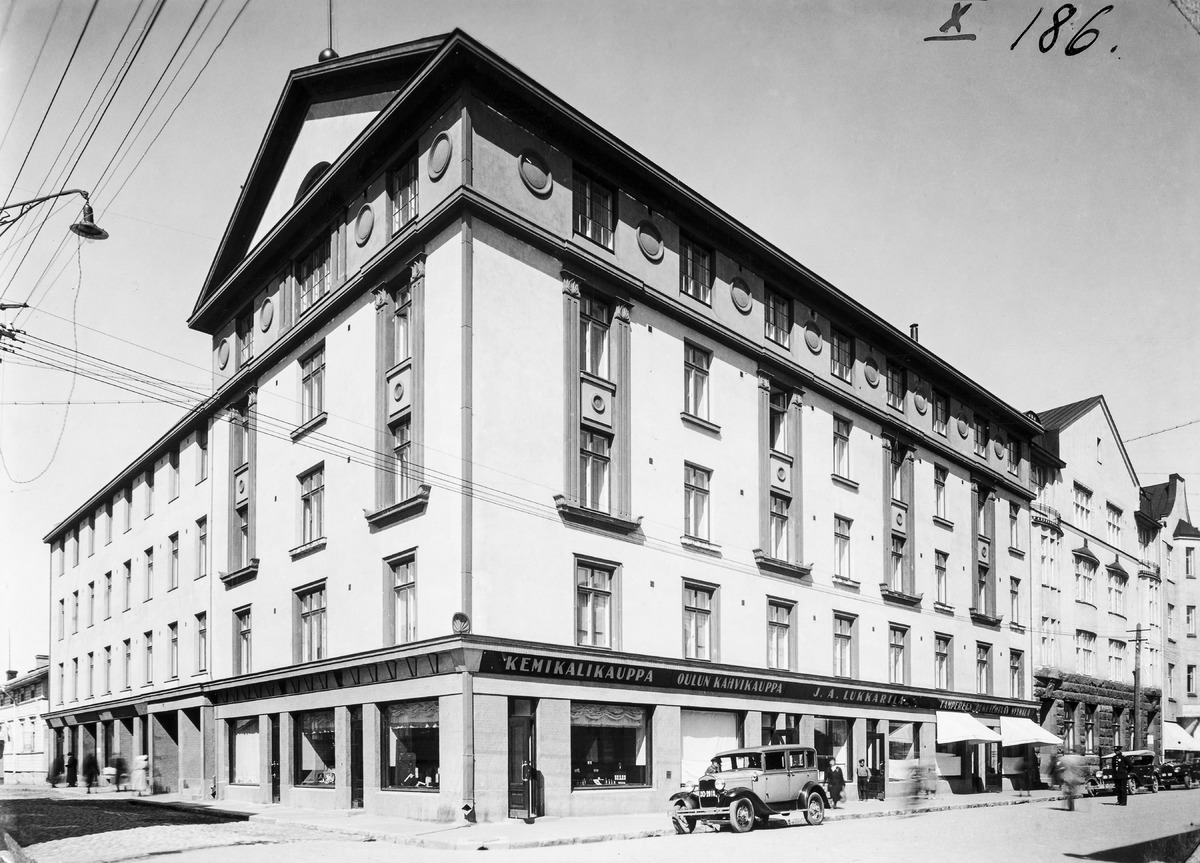
Oulun Säästöpankin uusi talo
Oulu Savings Bank's new building
sisällön kuvaus: Oulun Säästöpankin uusi talo osoitteessa Kirkkokatu 10 6.6.1932. content description: Oulu Savings Bank's new building at Kirkkokatu 10 on June 6, 1932.
Vuosi: 1932
Paikka: Suomi, Oulu, Suomi, Pohjois-Pohjanmaa, Oulu
Aiheet: Oulun Säästöpankki; ulkokuva; pankit; rakennukset; säästöpankit; banks; savings banks; buildings